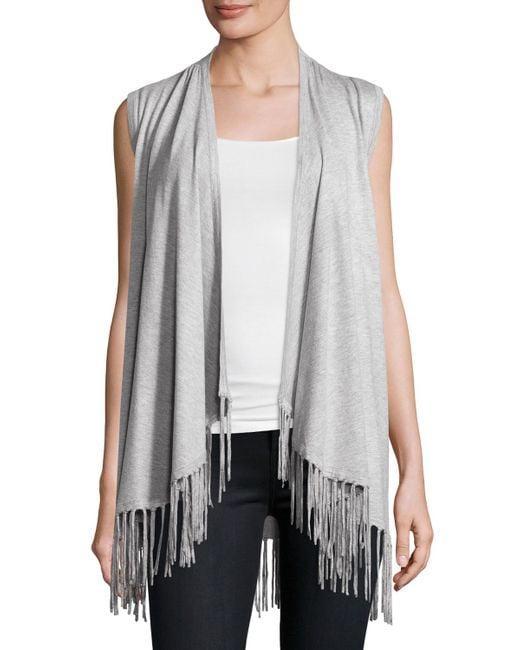
Damen grauer Leinenschal Halstuch